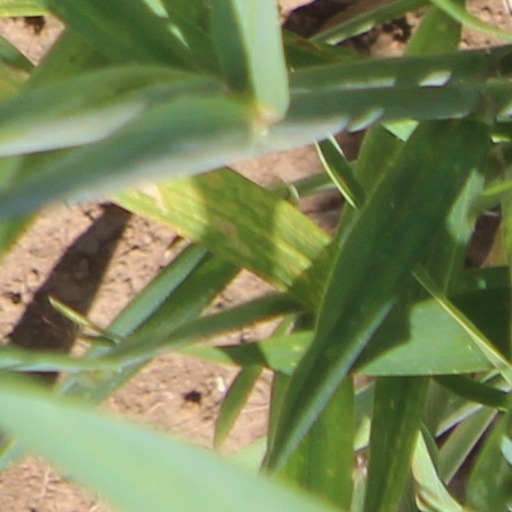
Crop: wheat